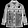
Label: Coat